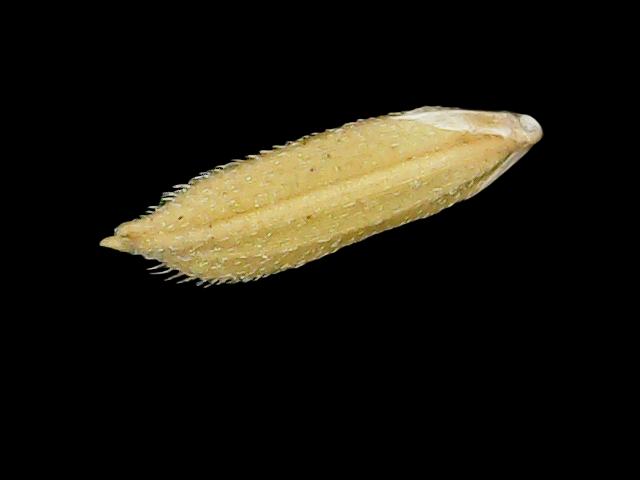
Rice variety: Binadhan17